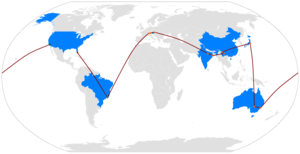
The Amazing Race, est une émission de télévision américaine dans laquelle des équipes de deux ou de quatre personnes font une course autour du monde contre d'autres équipes. L'équipe finissant première gagne un million de dollars.